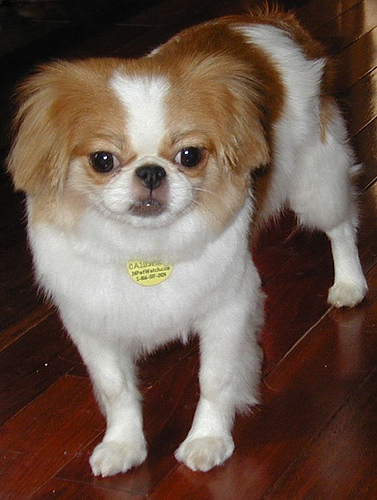
Breed: japanese chin